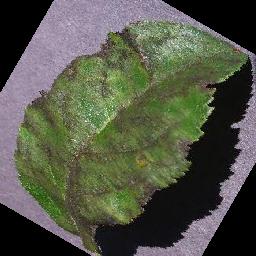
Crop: apple
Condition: scab